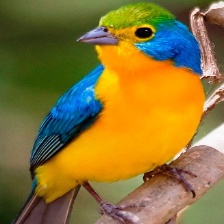
Species: ORANGE BRESTED BUNTING
Scientific name: PASSERINA LECLANCHERII
ImageNet parent category: indigo_bunting